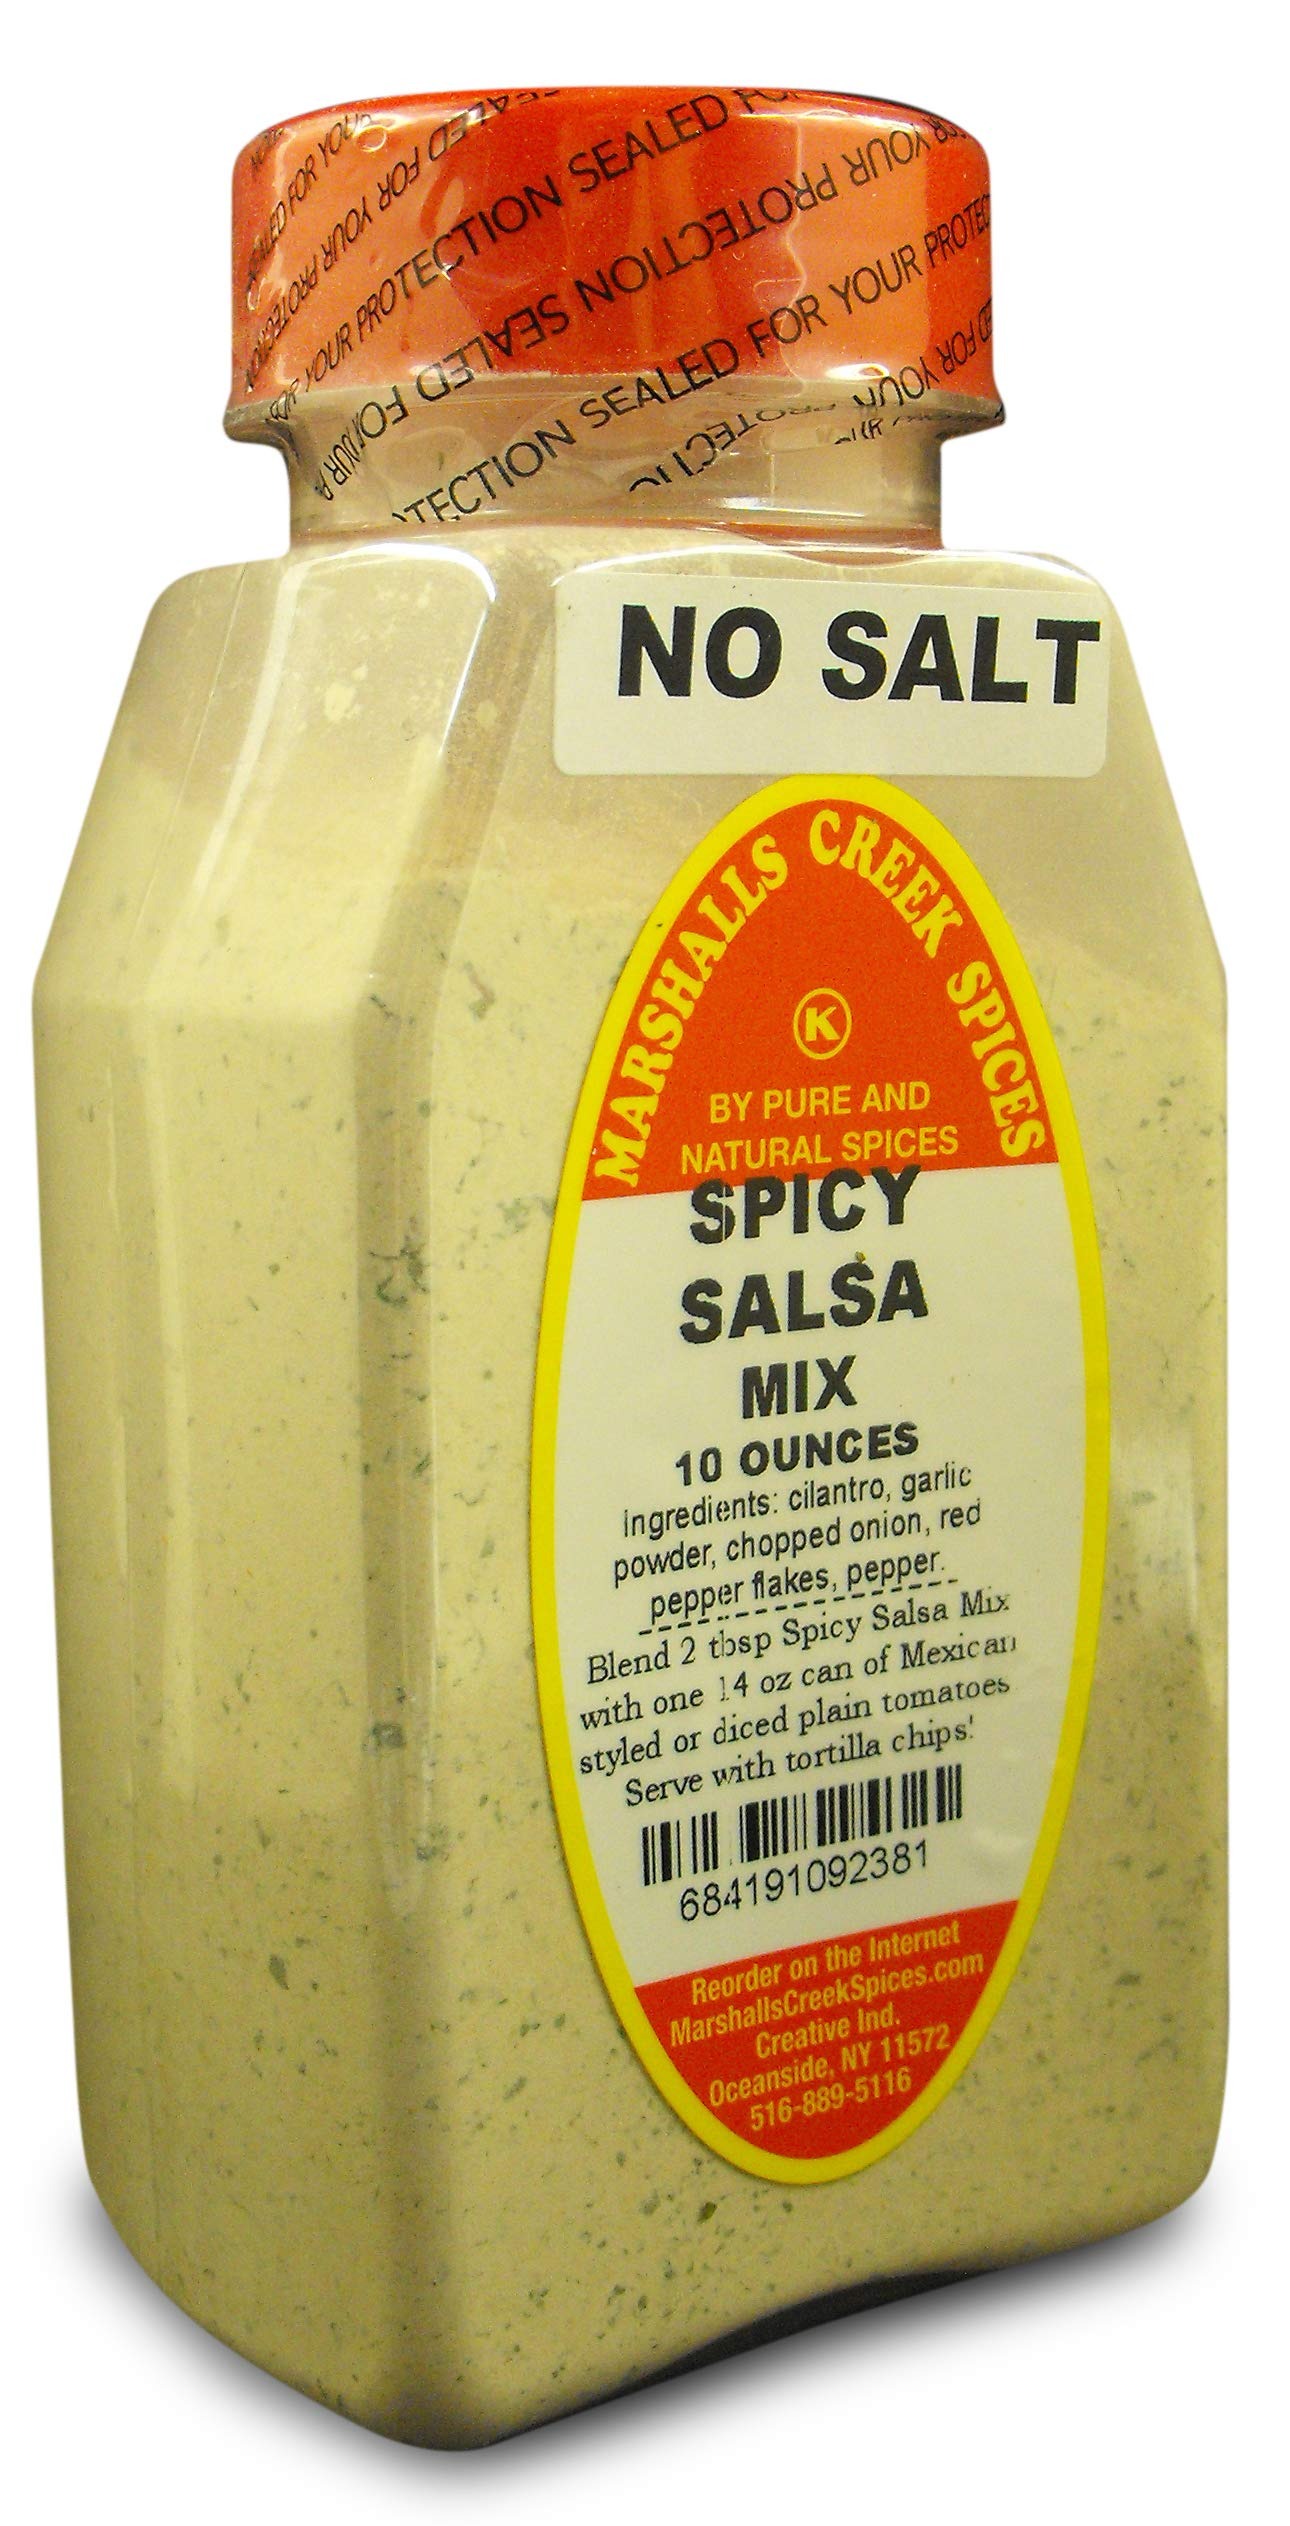
Item Name: Marshalls Creek Kosher Spices, (st07), SPICY SALSA SPICE MIX 10 oz
Bullet Point 1: Marshalls Creek Spices buys in small quantities and packs weekly providing the freshest spices possible. Fresher spices means more flavor and a longer shelf life.
Bullet Point 2: No Fillers - No MSG
Bullet Point 3: All Natural & Kosher
Product Description: 10 ounce jar of Spicy Salsa Blend Ingredients: cilantro, garlic, onion, red pepper flakes, pepper Blend 2 tbsp Spicy Salsa Mix, with one 14 oz can on Mexican style or diced plain tomatoes. Serve with tortilla chips
Value: 10.0
Unit: Ounce

Price: 11.98